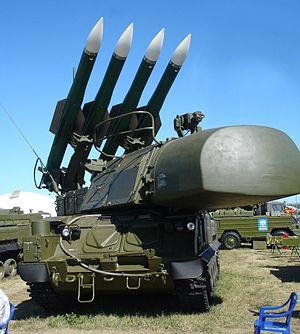
Le 9K37M1-2 «Bouk-M1-2» est un système antiaérien polyvalent mobile russe de moyenne portée entré en service en 1998 à relativement peu d’exemplaires dans l’armée russe et qui est produit sous licence par la Chine. Il s'agit d'une version évoluée du 9K37 Buk-M1 entré en service en 1980. Il est destiné à la défense de forces terrestres et de points vitaux dans un environnement d'intenses interférences électromagnétiques et nucléaire.
L'armée égyptienne est l'ensemble des forces militaires terrestres de l'Égypte, l'une des quatre branches des Forces armées égyptiennes.
Les forces de défense aérienne du territoire, sont la composante de lutte antiaérienne de l'Armée nationale populaire qui regroupe également les forces terrestres, les forces aériennes et les forces navales. Rattachées dans un premier temps au Commandement des forces aériennes sous forme d'une division d'arme. Elles sont cependant érigées à partir de 1988 à la faveur d'un décret du ministère algérien de la Défense, en Commandement des forces de défense aérienne du territoire. Leur principale mission est « d'assurer la défense de l'unité et l'intégrité territoriale du pays, ainsi que la protection de son espace terrestre, de son espace aérien et des différentes zones de son domaine maritime ».